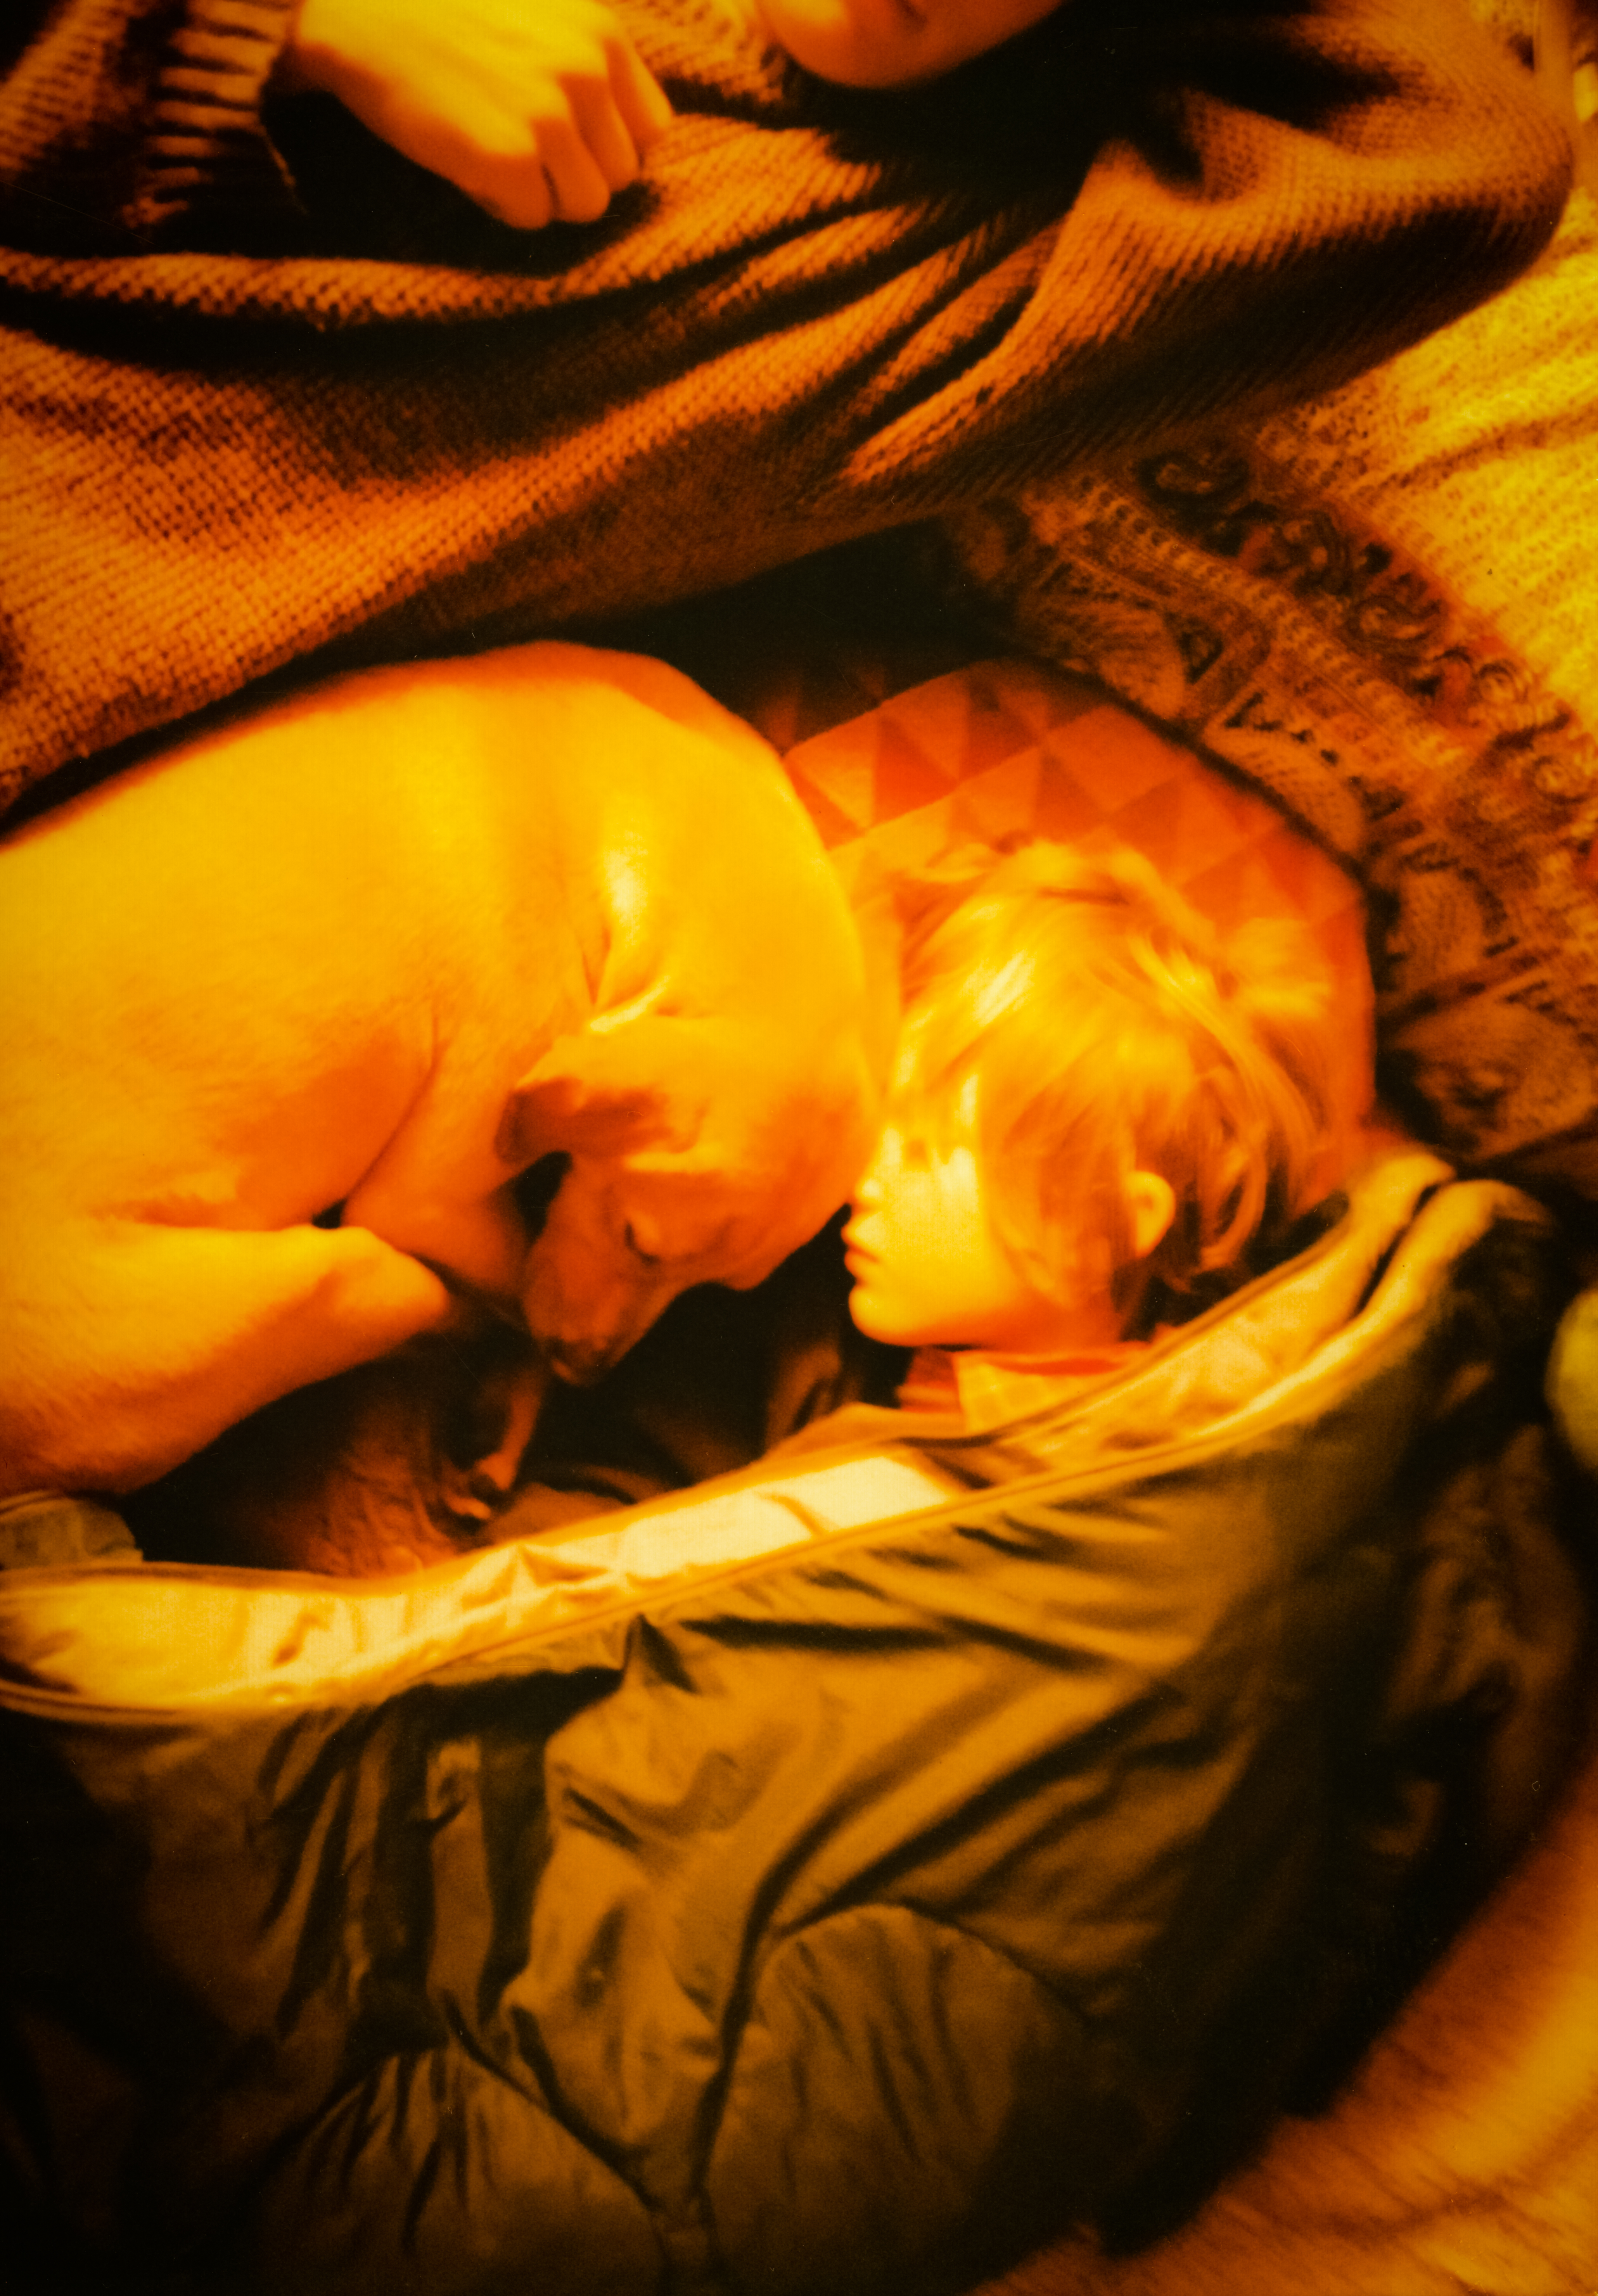
hand, person, light, woman, hair, night, boy, dog, orange, color, child, yellow, blonde, jumper, sleep, infant, eye, mygearandme, organ, curled, emotion, sleepingbag, human positions, human action